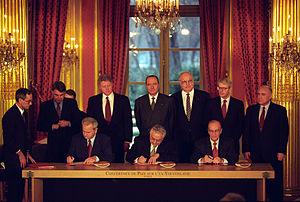
L'hôtel du ministre des Affaires étrangères est le bâtiment officiel construit entre 1844 et 1856 au 37, quai d'Orsay à Paris, pour héberger le ministère des Affaires étrangères. Depuis le milieu du XIXᵉ siècle, le ministère des Affaires étrangères occupe ces locaux, et c'est à cette stabilité que l'on doit l'expression « Quai d'Orsay » pour désigner ce ministère.